List of United States nuclear weapons tests

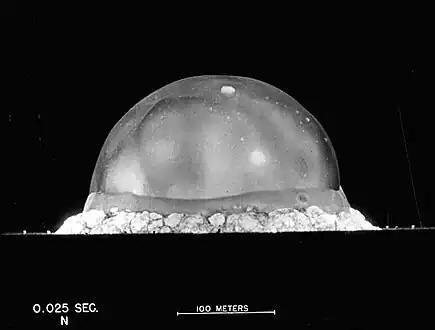
Trinity, part of the Manhattan Project, was the first ever nuclear explosion.

The United States performed nuclear weapons tests from 1945 to 1992 as part of the nuclear arms race. By official count, there were 1,054 nuclear tests conducted, including 215 atmospheric and underwater tests.